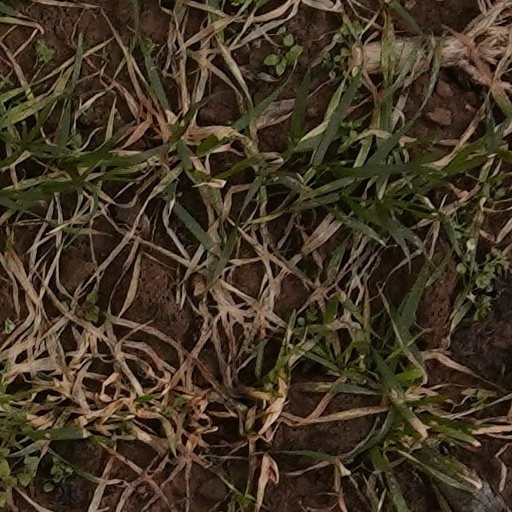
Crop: wheat